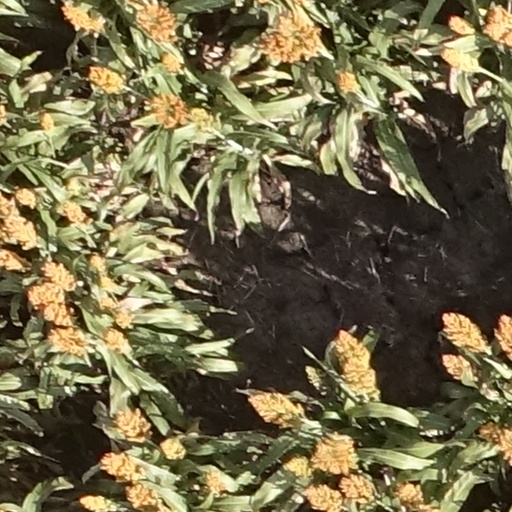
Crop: sorghum